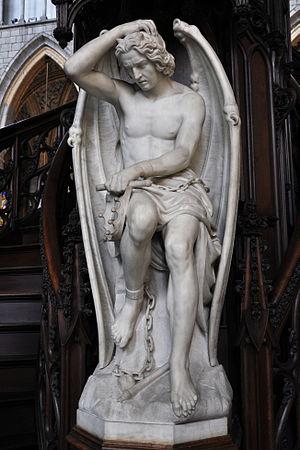
Cathédrale Saint-Paul de Liège